Gnomon of Saint-Sulpice

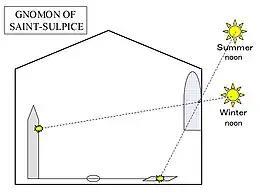
Gnomon structure at Saint-Sulpice

The gnomon of Saint-Sulpice is composed of different parts that span the breadth of the transept of the church. The church itself is a huge building, the second largest church in Paris after Notre-Dame de Paris.